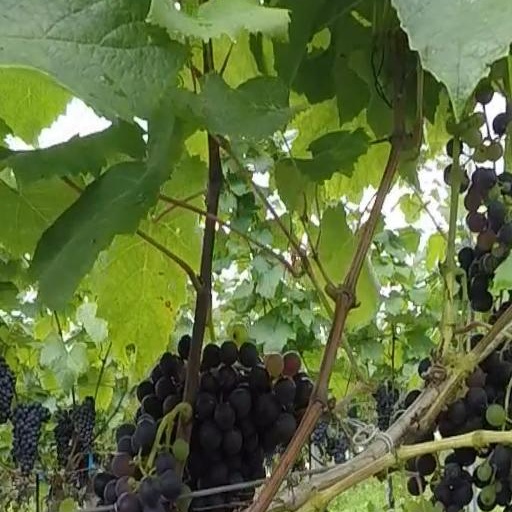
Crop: grape